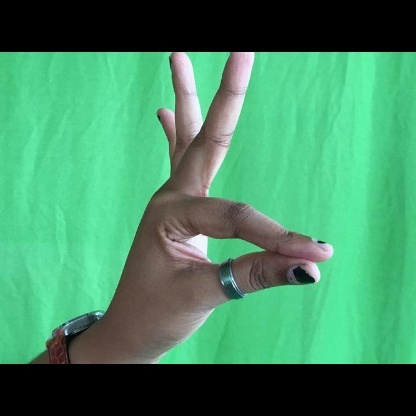
Mudra: Hamsasyam